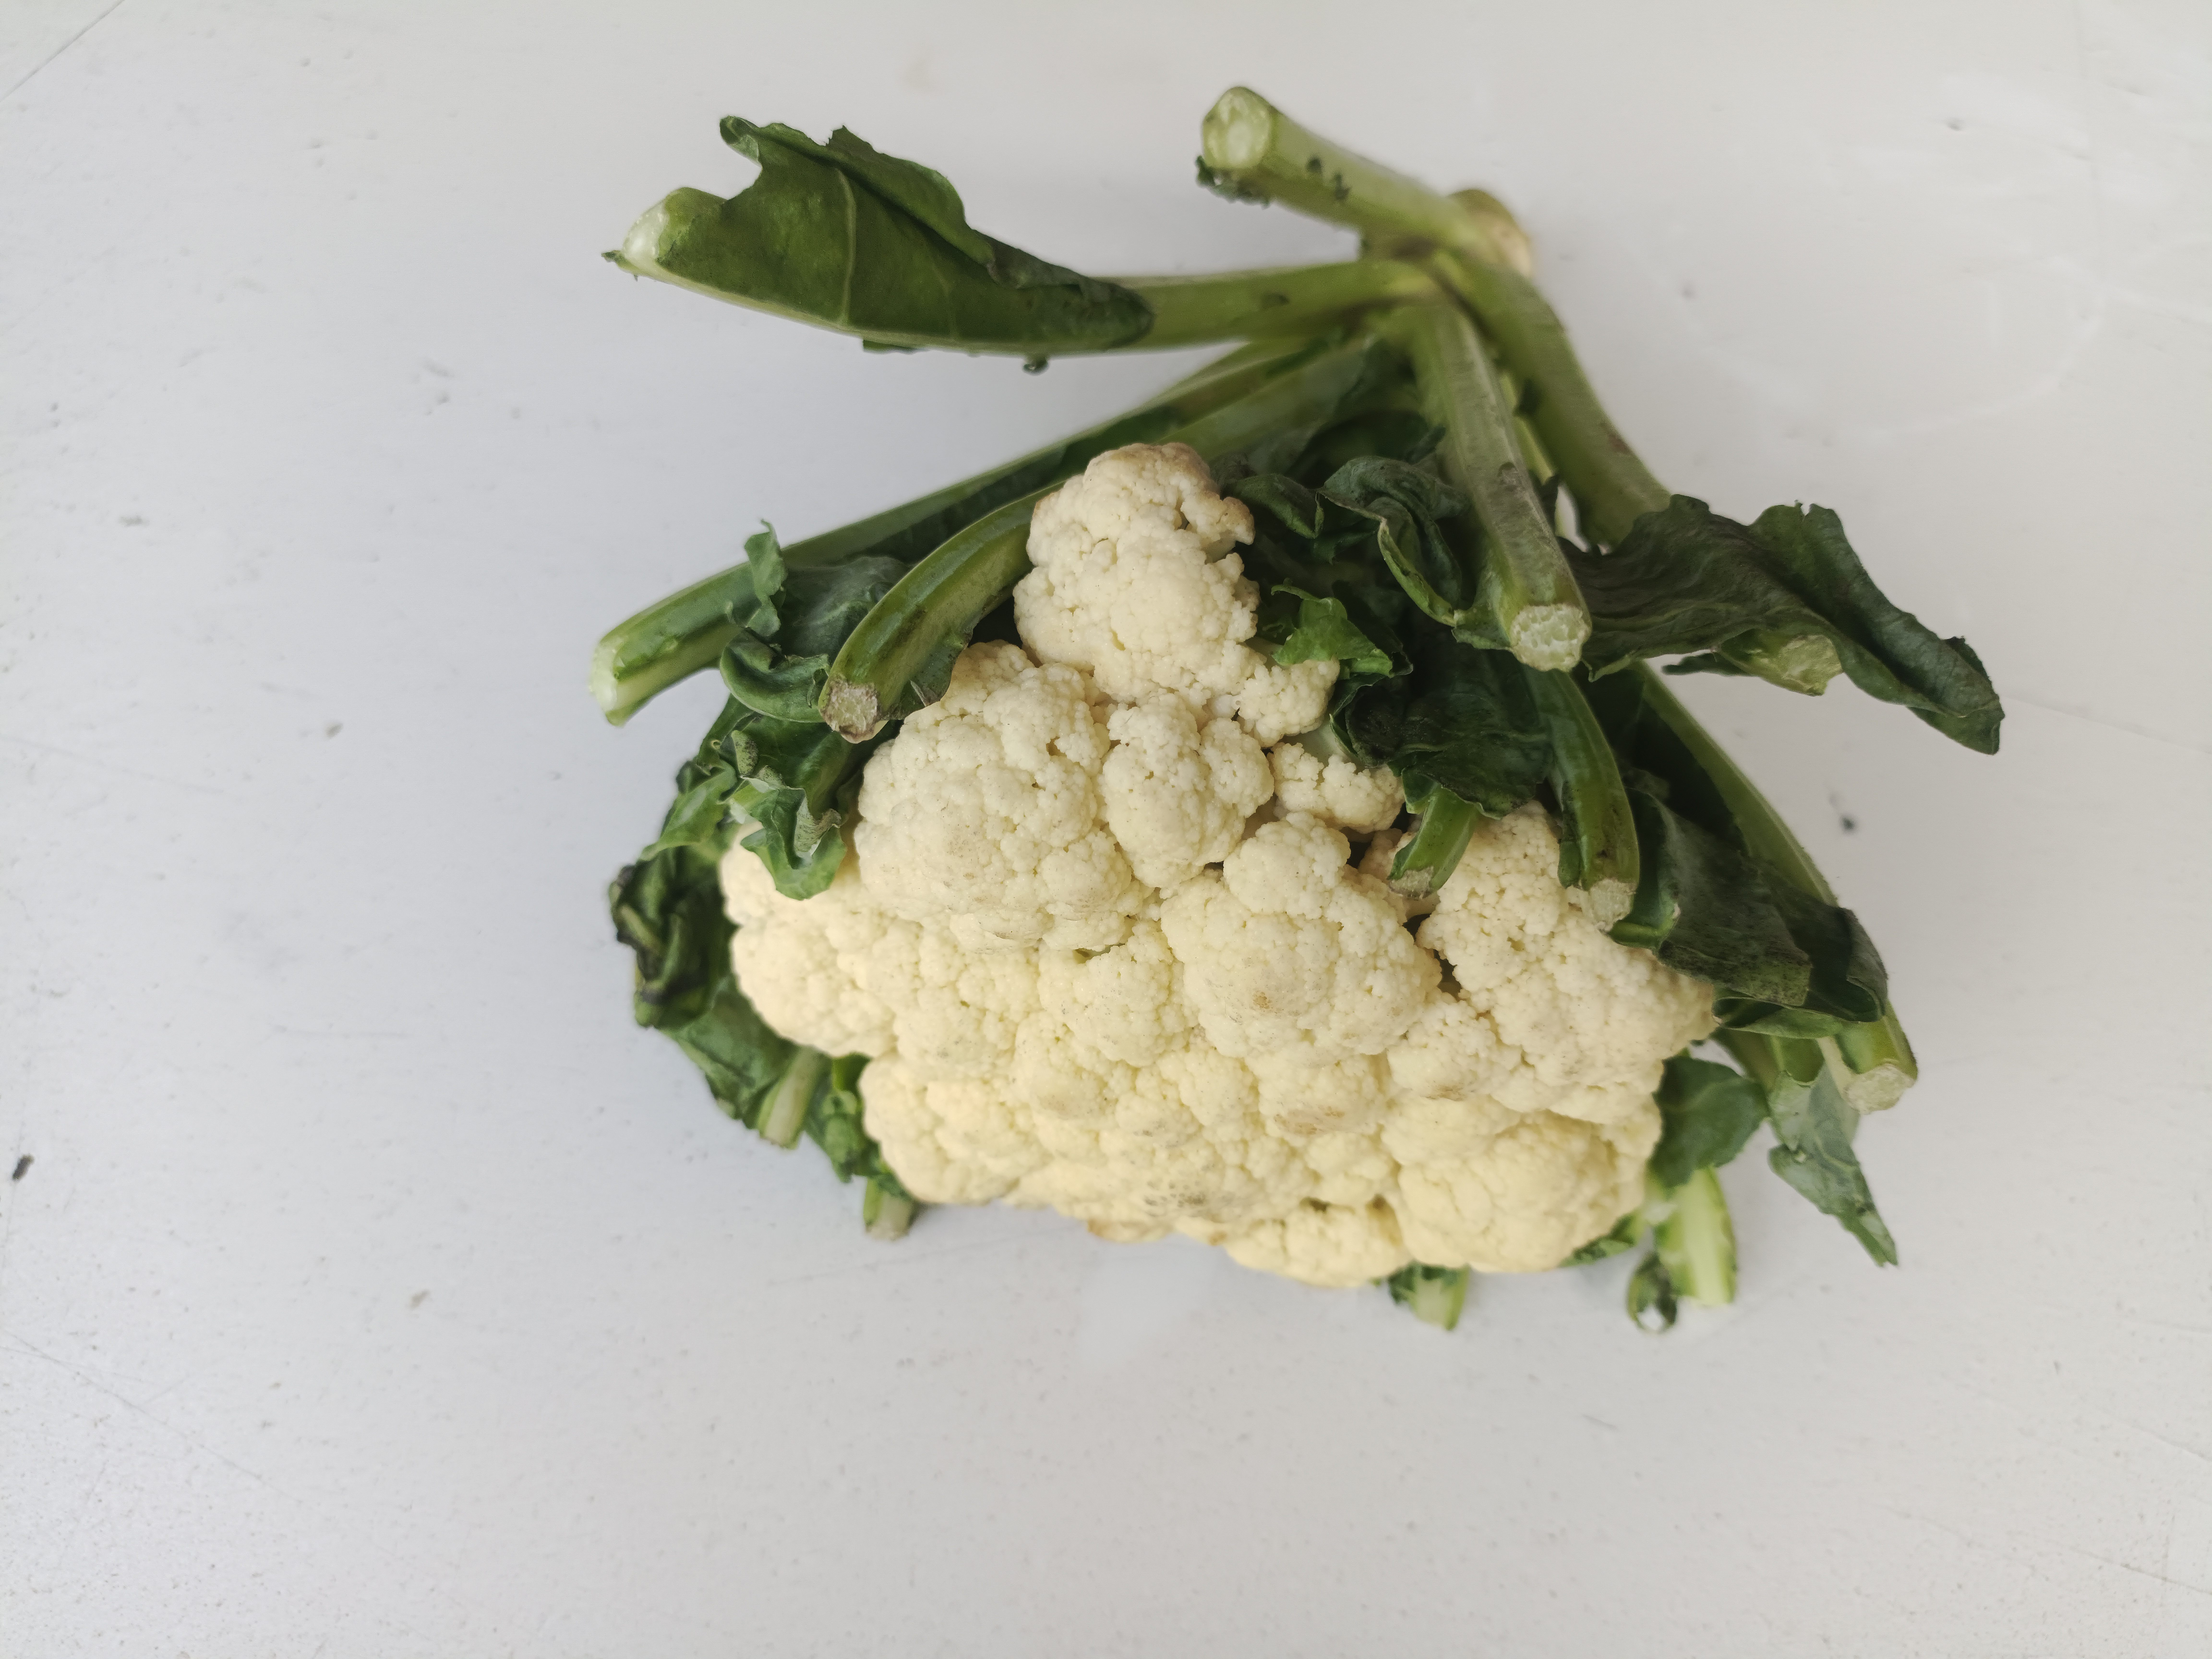
Label: Brassica oleracea